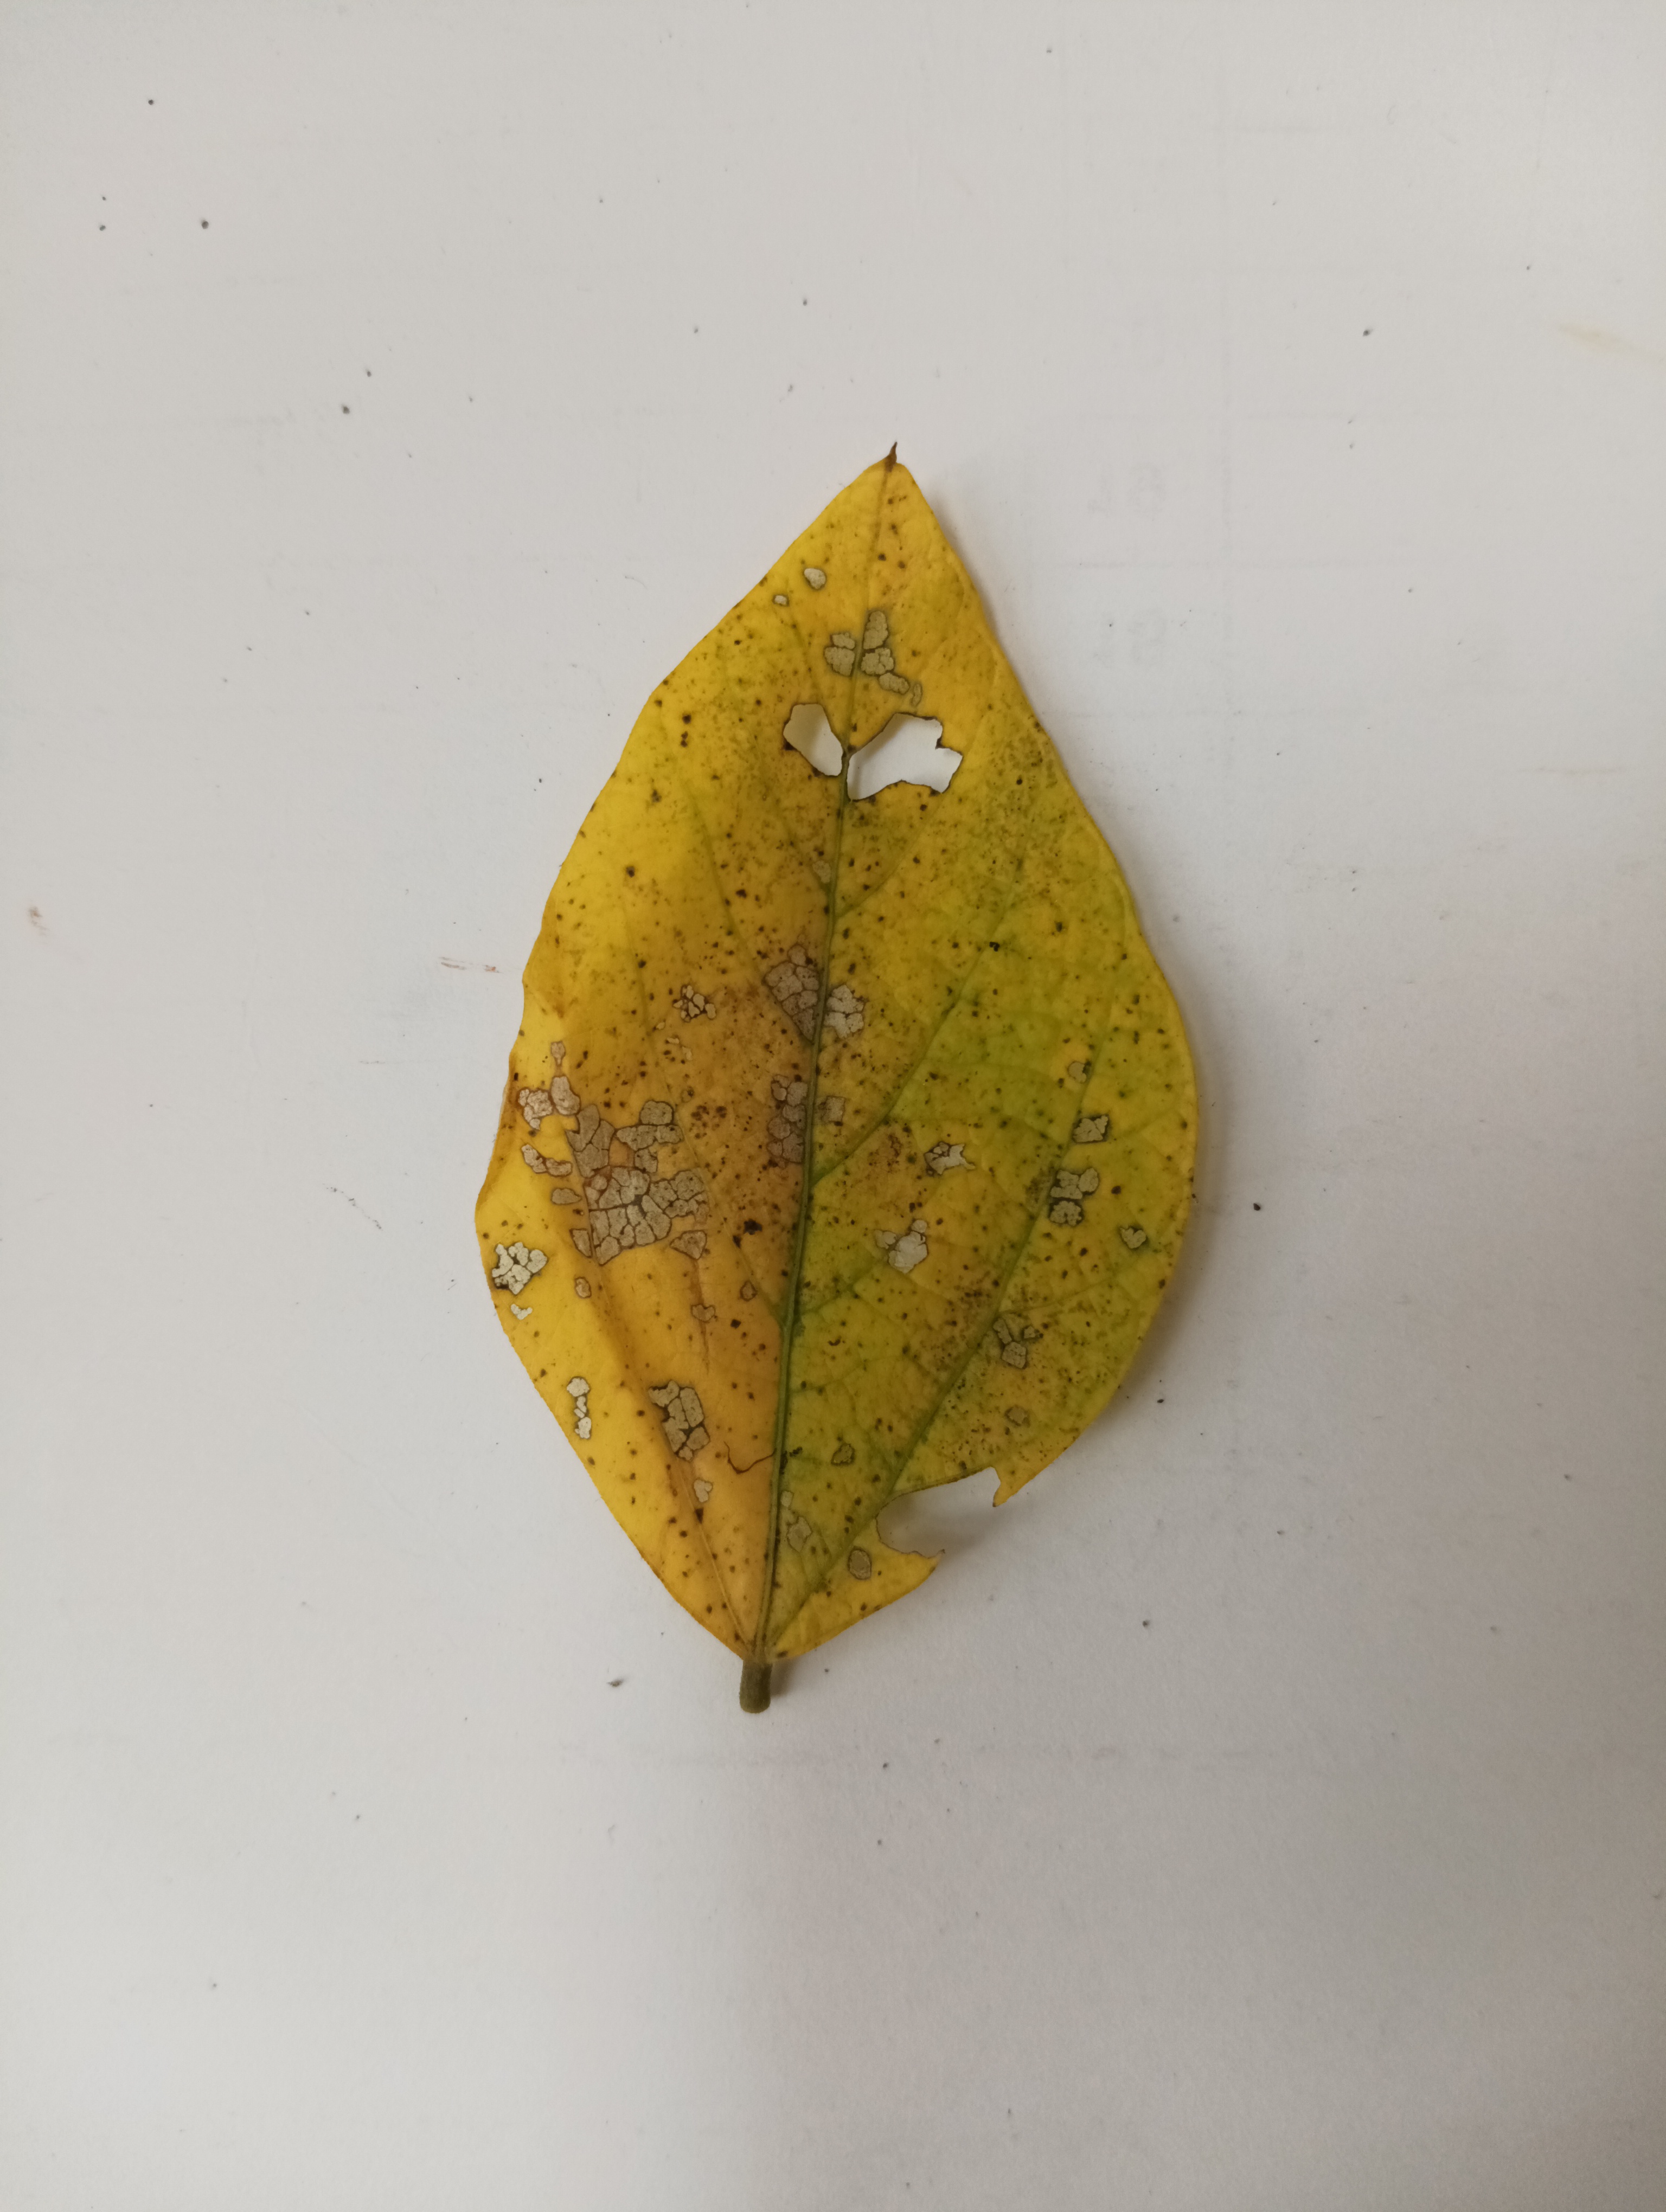
Label: Vein Necrosis